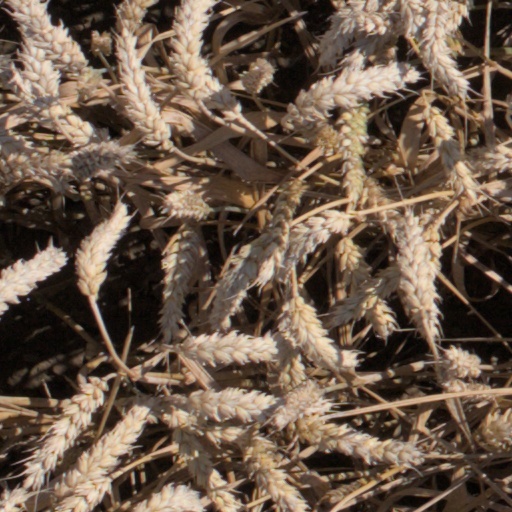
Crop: wheat